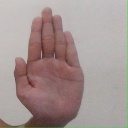
अक्षर: ध